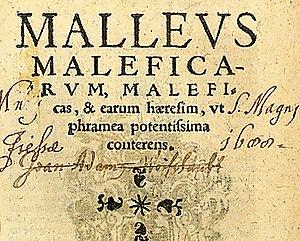
Littérature du XIIIe siècle - Littérature du XIVe siècle - Littérature du XVᵉ siècle - Littérature du XVIe siècle - Littérature du XVIIe siècle
Summis desiderantes affectibus est une bulle promulguée par le pape Innocent VIII le 5 décembre 1484.